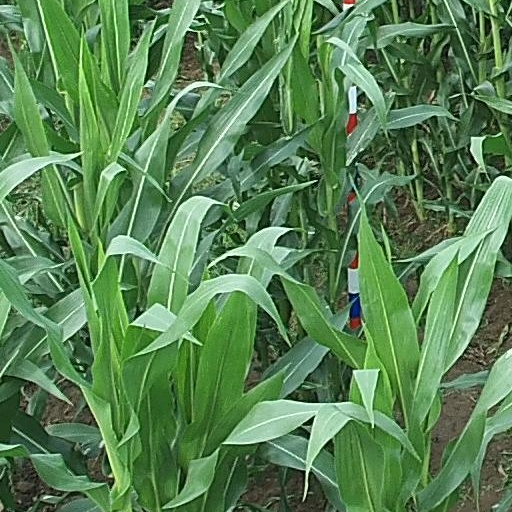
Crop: maize; corn